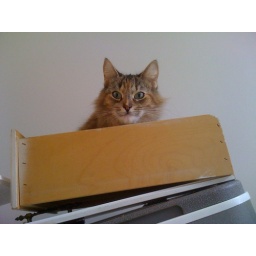
My cat in a drawer while we were painting